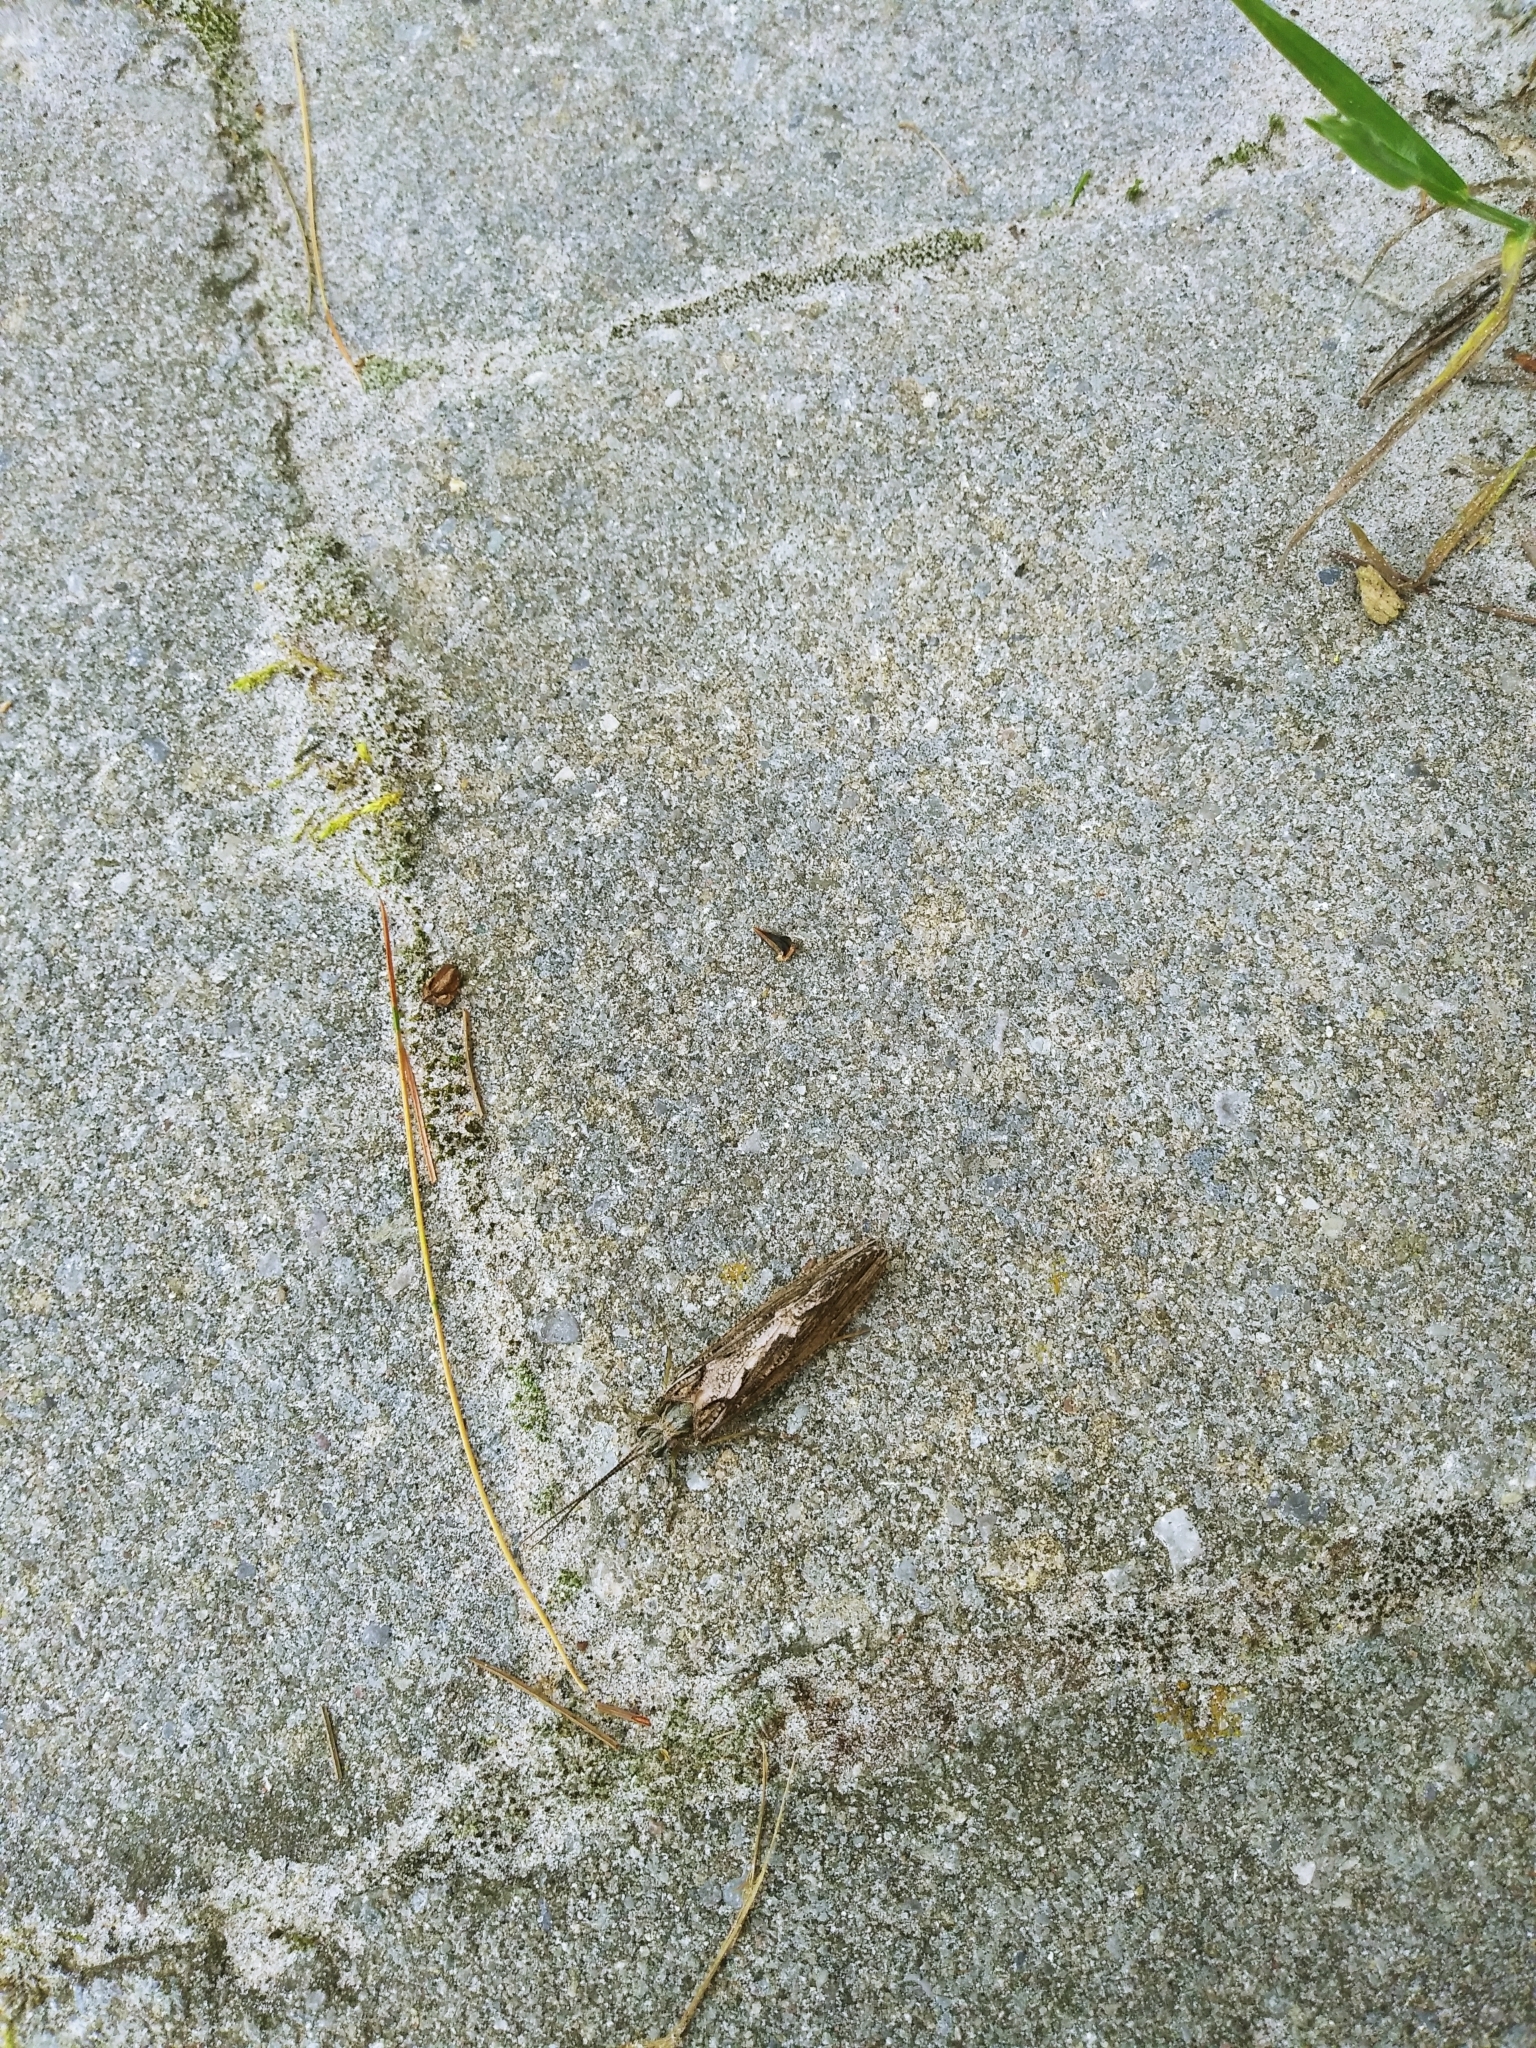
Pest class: diamondback_moth